Tamamutu

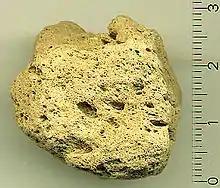
A lump of pumice.

Sometime after the expedition of Tamamutu and Te Rangi-pātōtō to Lake Rotorua, the chief Tunohopu, who was based at Ohinemutu on Kawaha Point on the shore of the lake, learnt that his son Taioperua had not been killed by Te Rangi-pātōtō, as he had thought, but had been taken prisoner and was still alive. Instead of trying to lead a war party to try to reclaim him, he dressed in shabby clothes and went to Tamamutu’s village at Motutere all on his own. When he arrived, Tunohopu made it all the way into Tamamutu’s house without being recognised. There he announced why he had come, to Tamamutu’s great surprise.